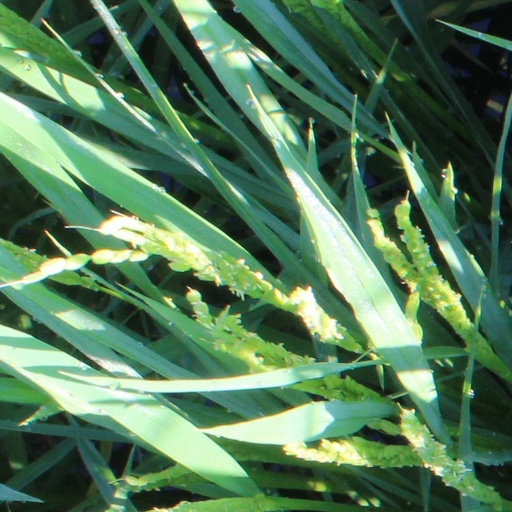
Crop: rice